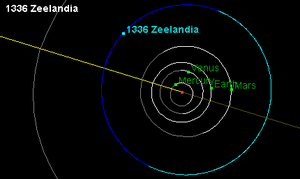
(1336) Zeelandia est un astéroïde de la ceinture principale découvert le 9 septembre 1934 par l'astronome néerlandais Hendrik van Gent.